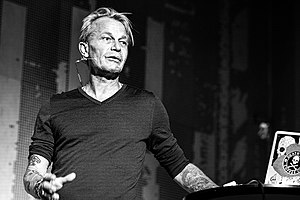
Jan Grarup
Jan Grarup i 2017